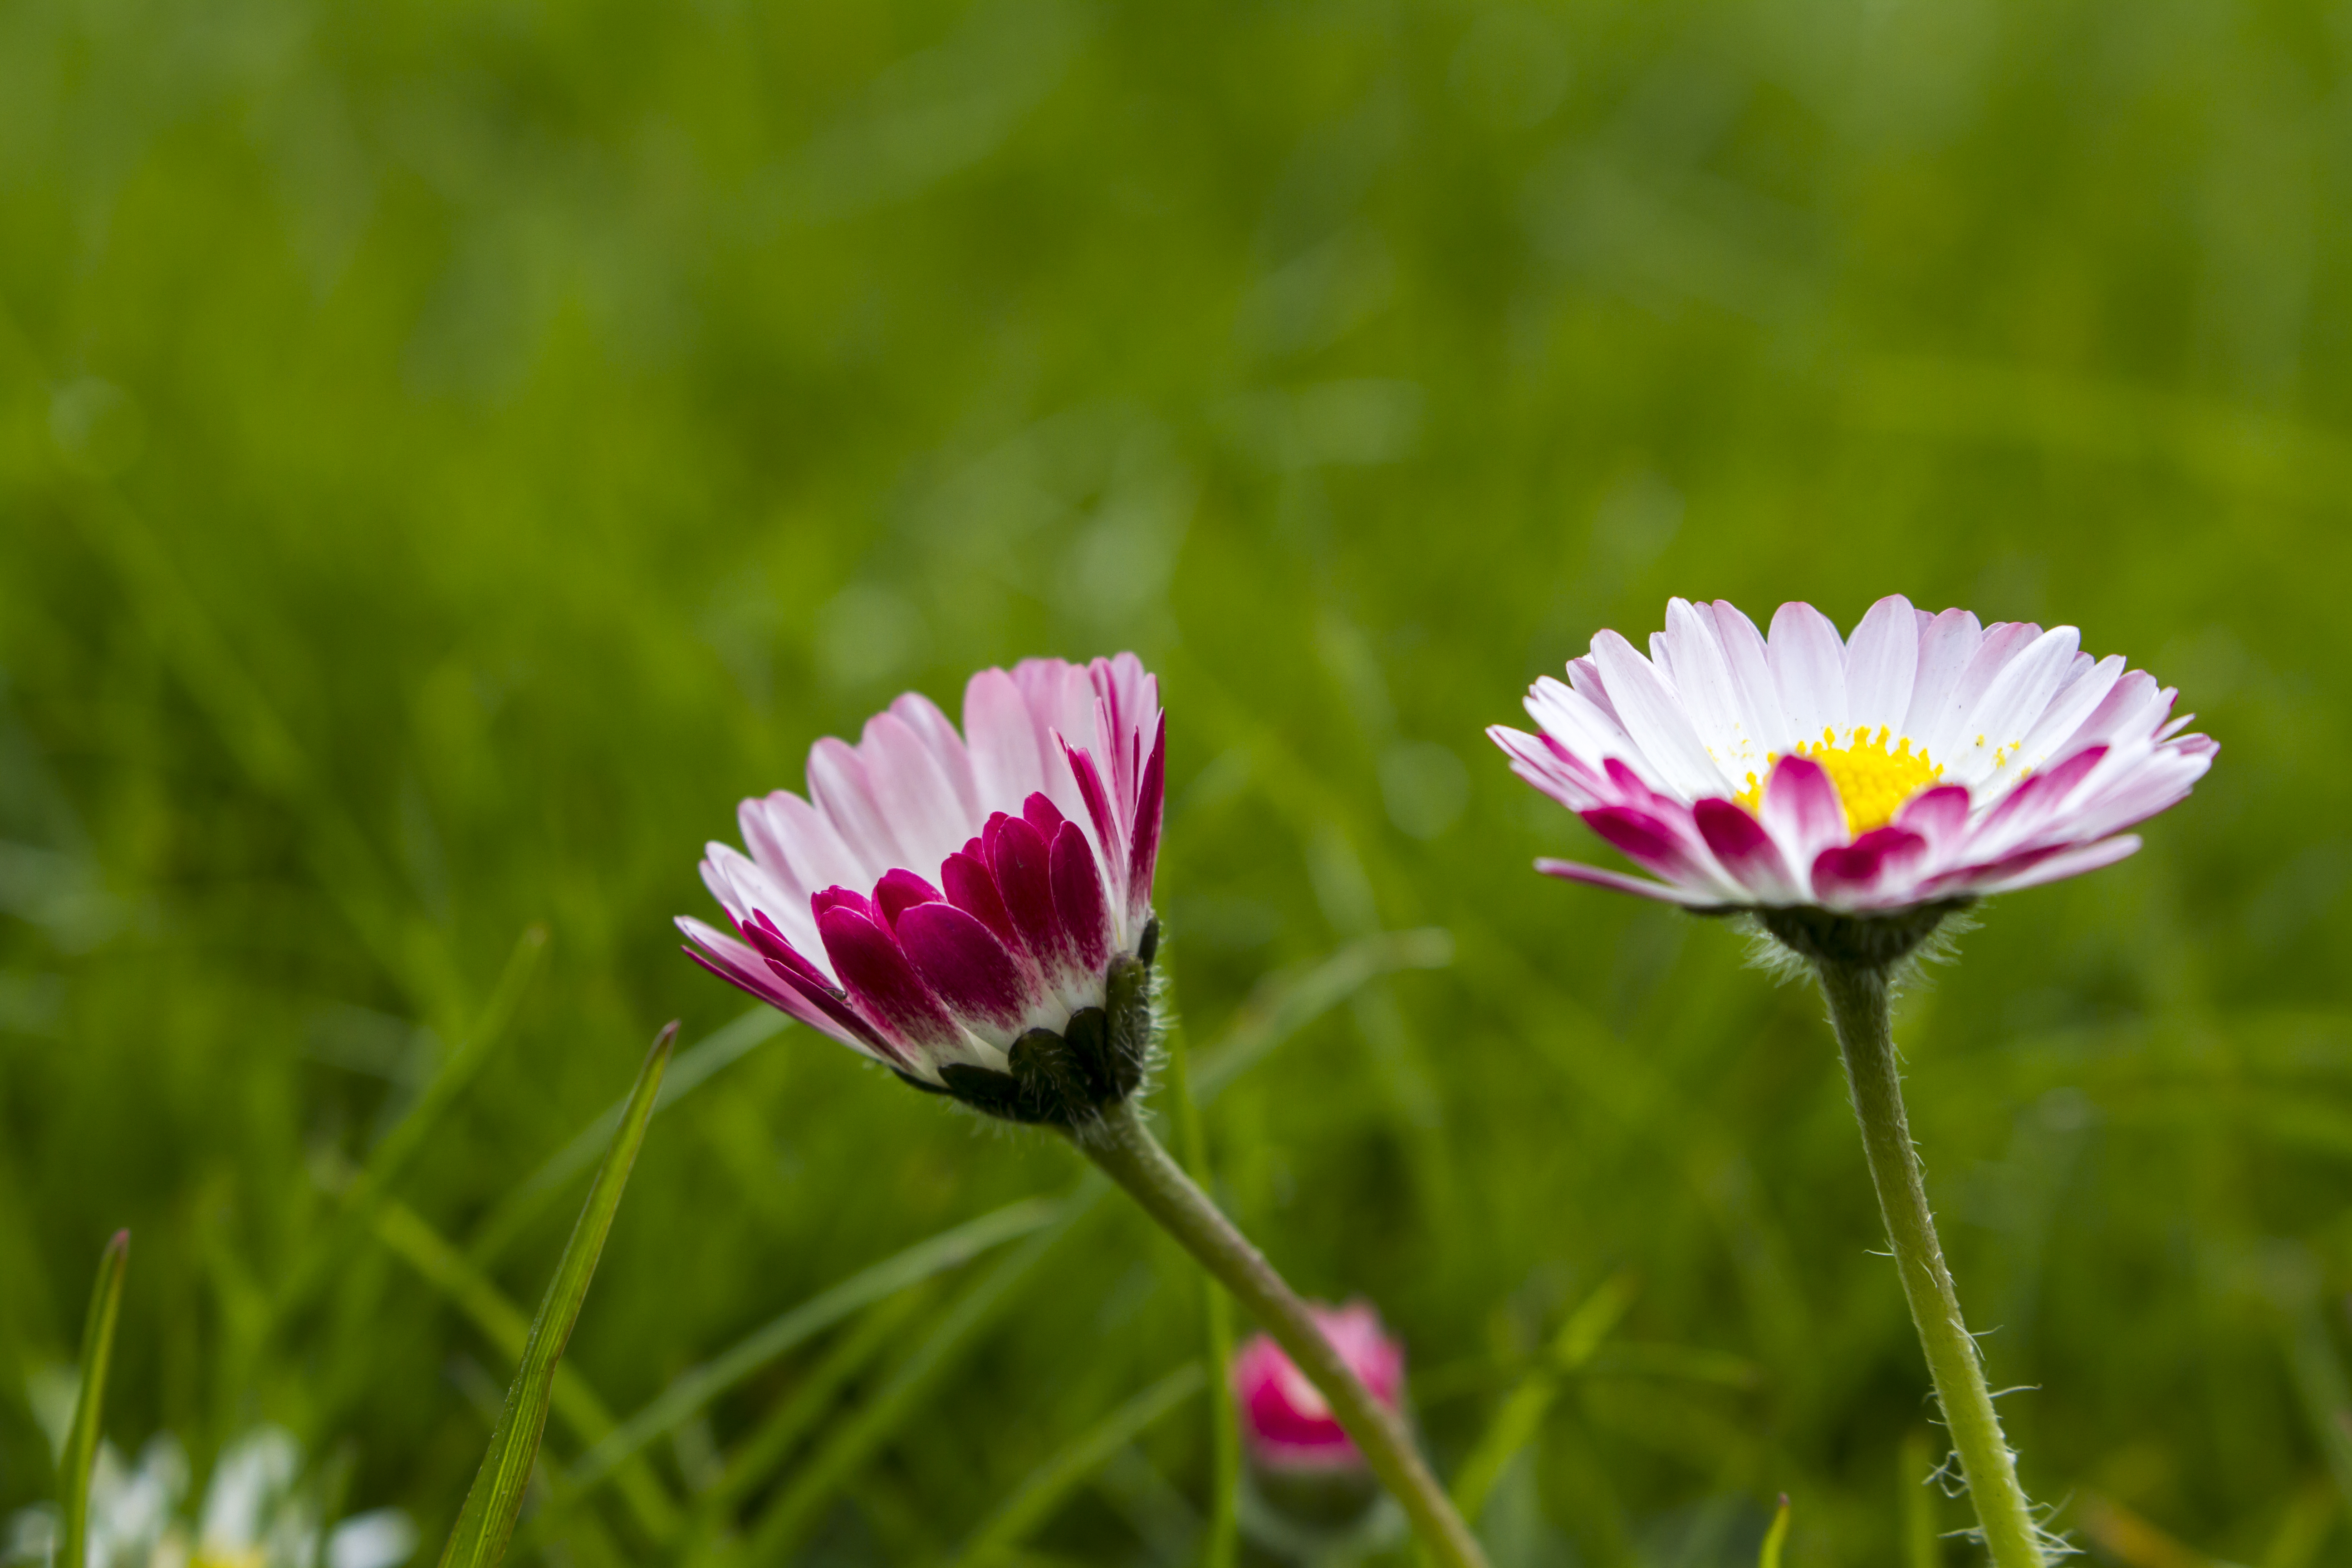
nature, grass, plant, field, lawn, meadow, prairie, flower, petal, daisy, botany, flora, wildflower, uk, grassland, peterborough, macro photography, flowering plant, daisy family, annual plant, grass family, plant stem, land plant, garden cosmos